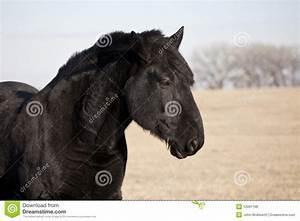
horse